The Archer (song)

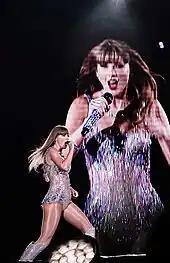
Swift singing onstage as a screen projects her

Taylor Swift conceived her seventh studio album, "Lover", as a "love letter to love" itself that explores the many feelings evoked by love. It was inspired by the connection she felt to her fans during her Reputation Stadium Tour (2018). On July 23, 2019, the album's track listing on Apple Music revealed "The Archer" as the title of the fifth track. The same day, the song was released as a promotional single. A lyric video was released simultaneously. Regarding the placement of "The Archer" at number five on the album's track listing, Swift explained that it was the most "honest, emotional, vulnerable, and personal" track. Swift stated that the song was not an official single and was meant to showcase "another side" of the album.